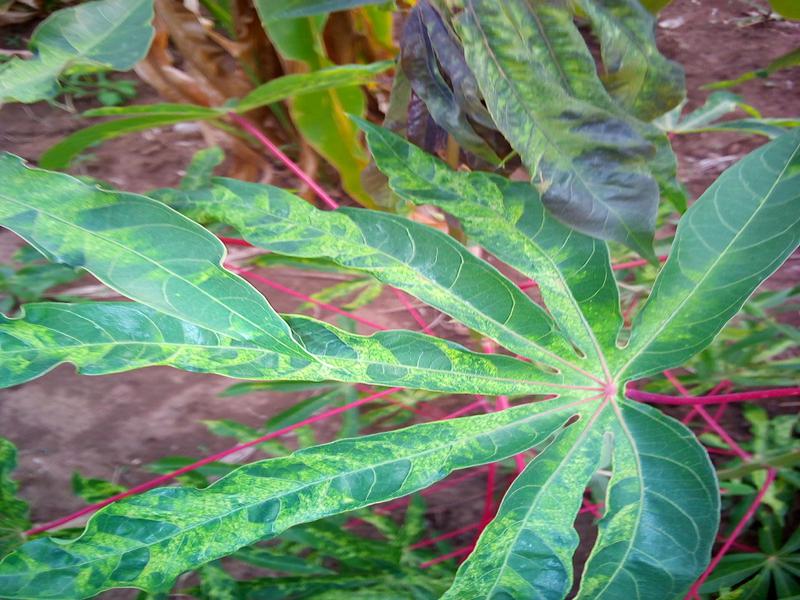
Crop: cassava
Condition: mosaic_disease